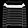
Label: T - shirt / top